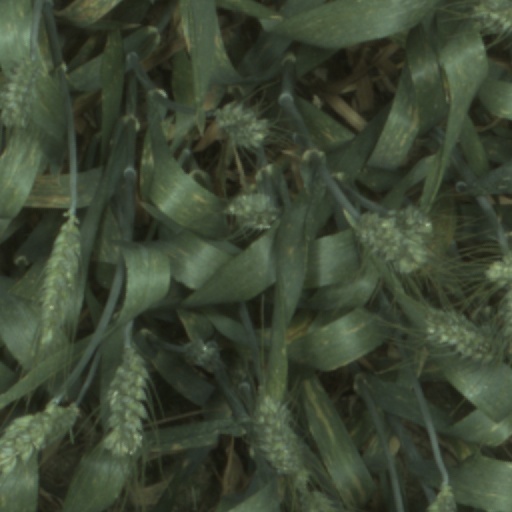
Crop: wheat